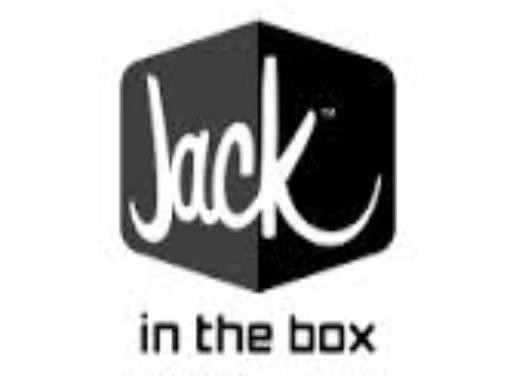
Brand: jack in the box
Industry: Food